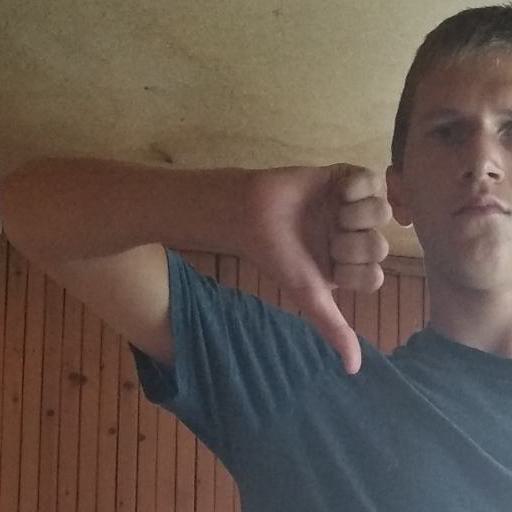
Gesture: dislike